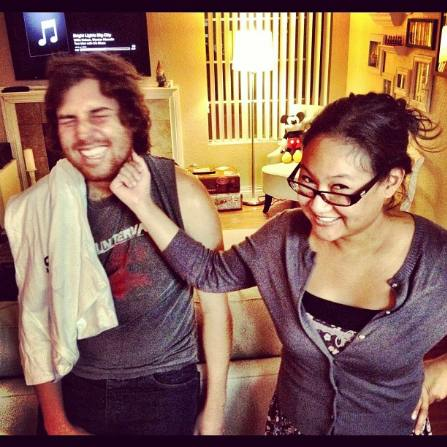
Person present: Yes